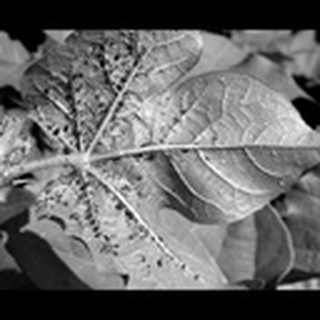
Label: cotton_aphids